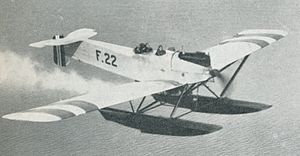
Hansa-Brandenburg / Modeller / Søfly
Hansa Brandenburg fra den norske marine (billede fra mellem 1924 og 1931)
Hansa- und Brandenburgische Flugzeugwerke AG, eller blot Hansa-Brandenburg, var en tysk flyproducent, der under 1. verdenskrig fremstillede fly til det tyske flyvevåben og det østrig-ungarske flyvevåben.